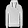
Label: Pullover